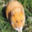
Label: hamster